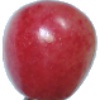
Label: cherry_rainier